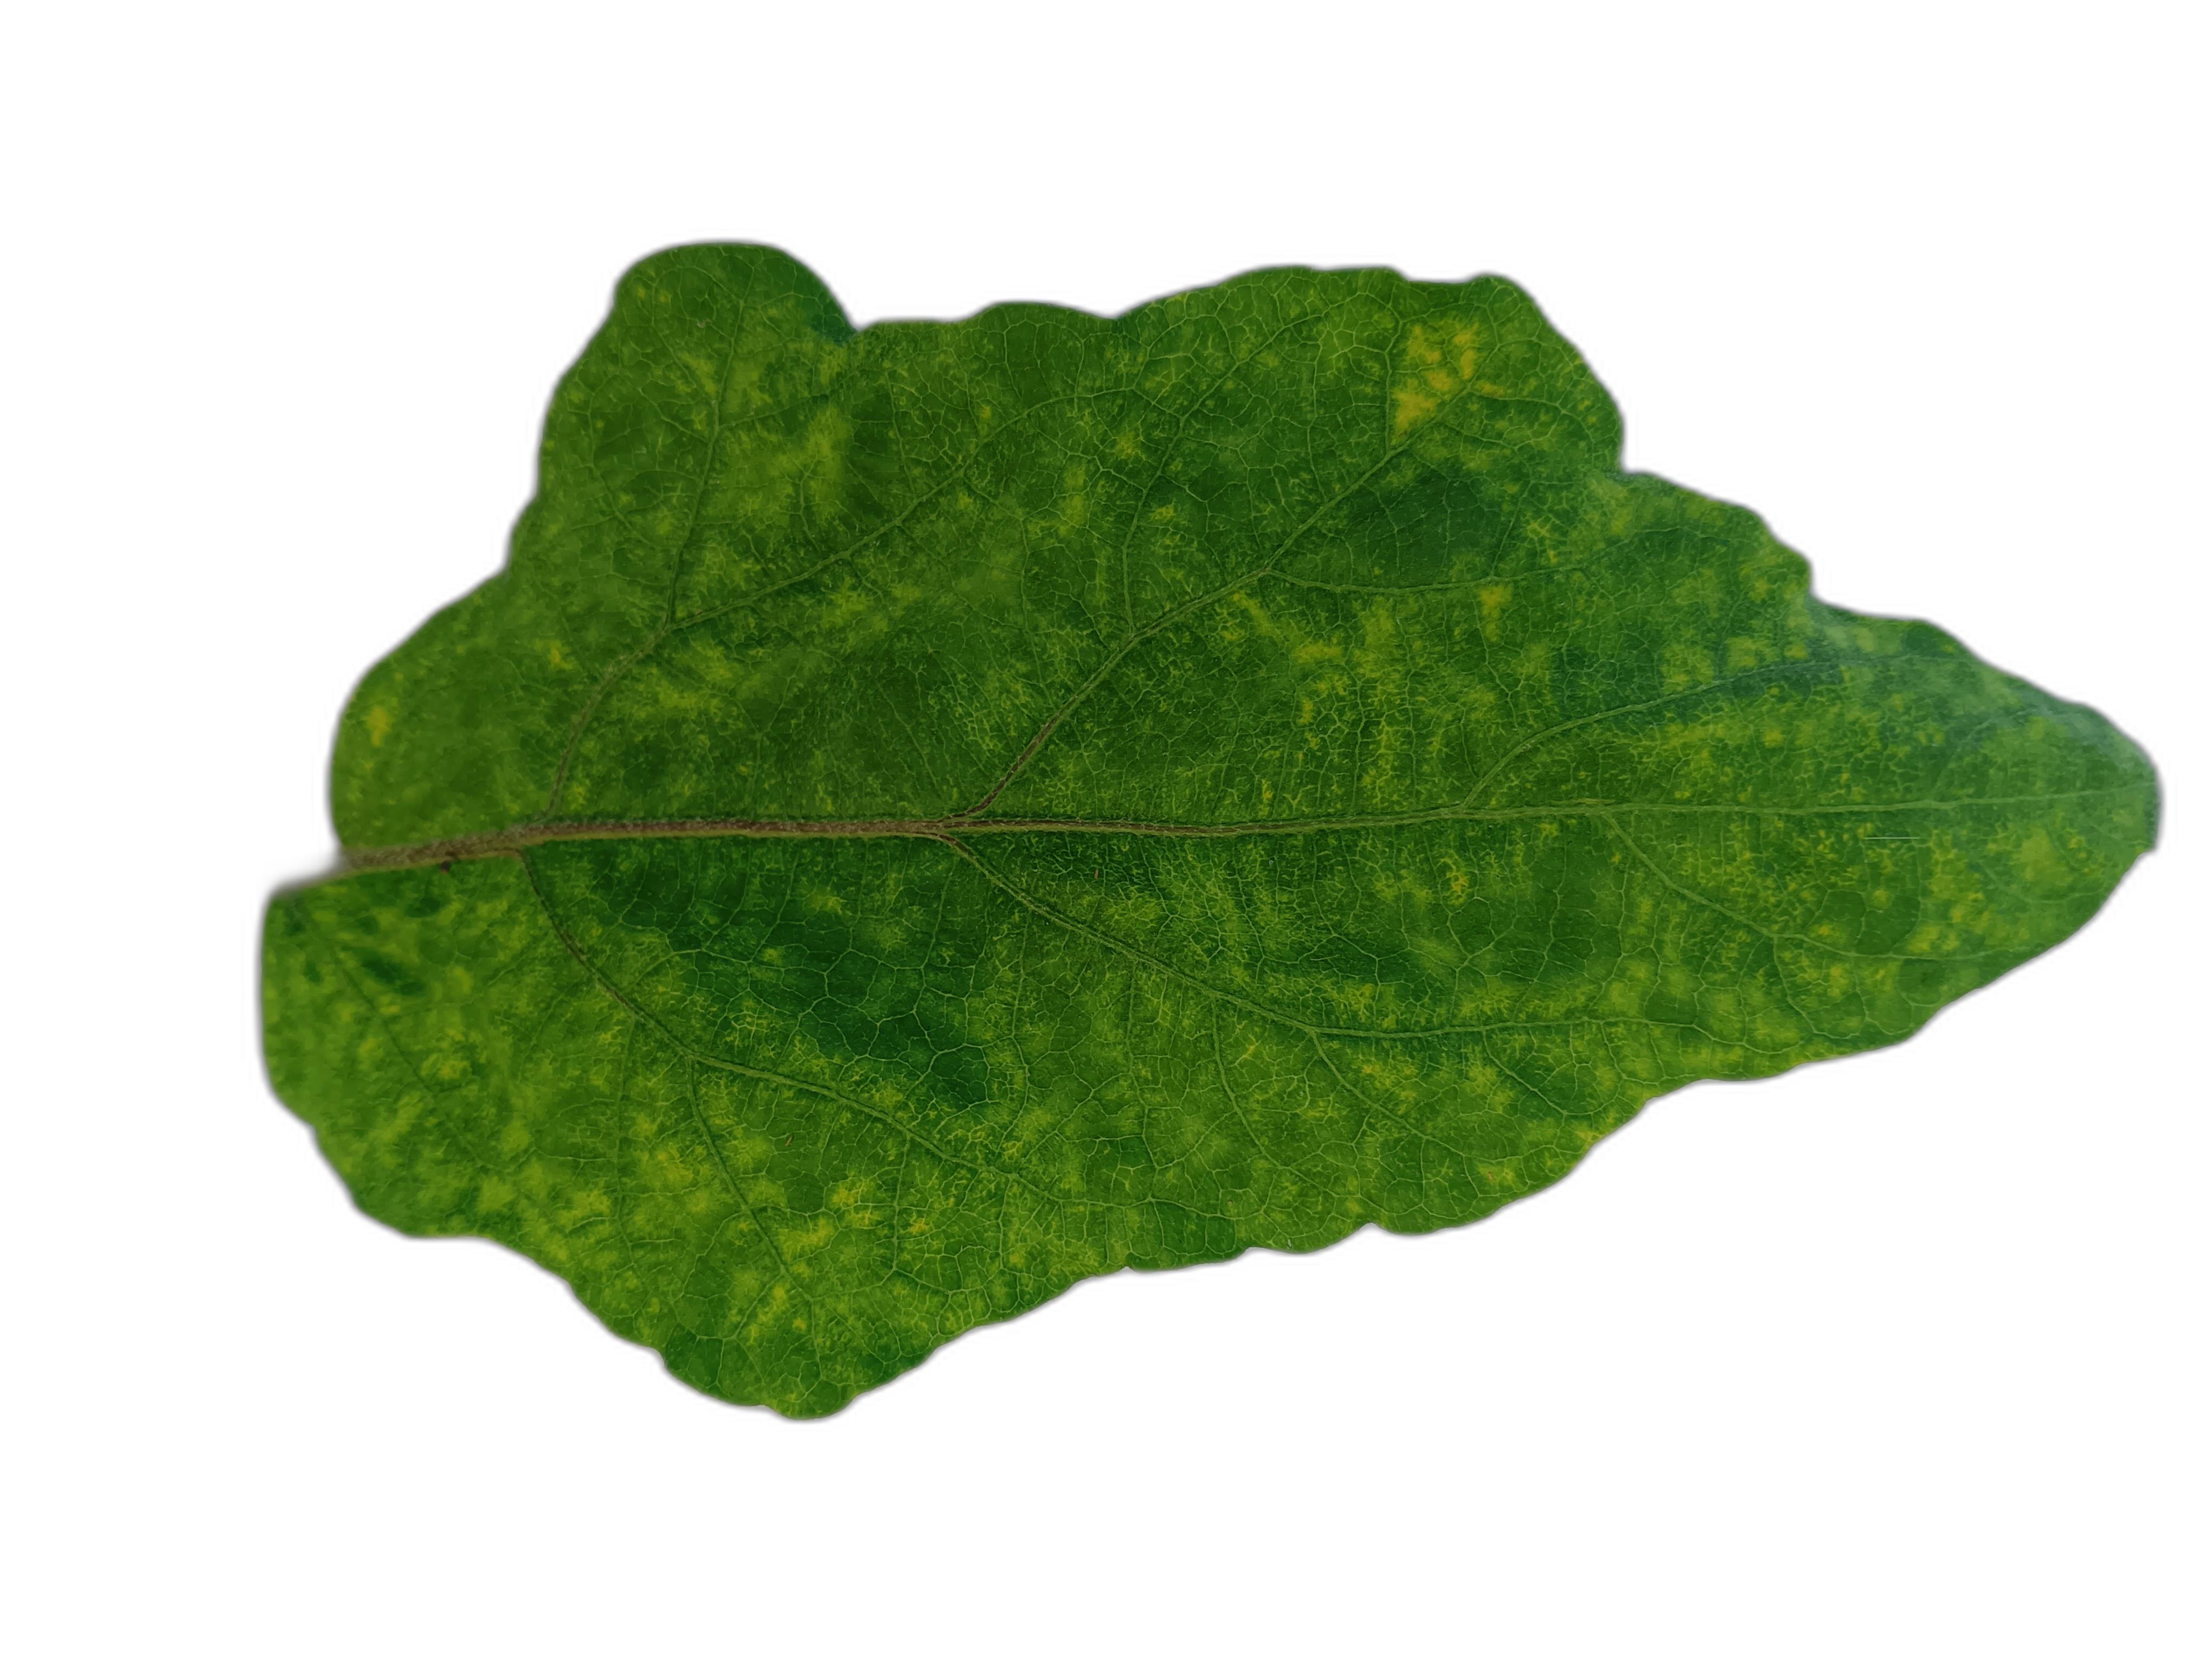
Label: Healthy Leaf